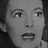
Emotion: surprise